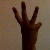
The image shows a hand gesture representing the number 6 in Indian Sign Language.